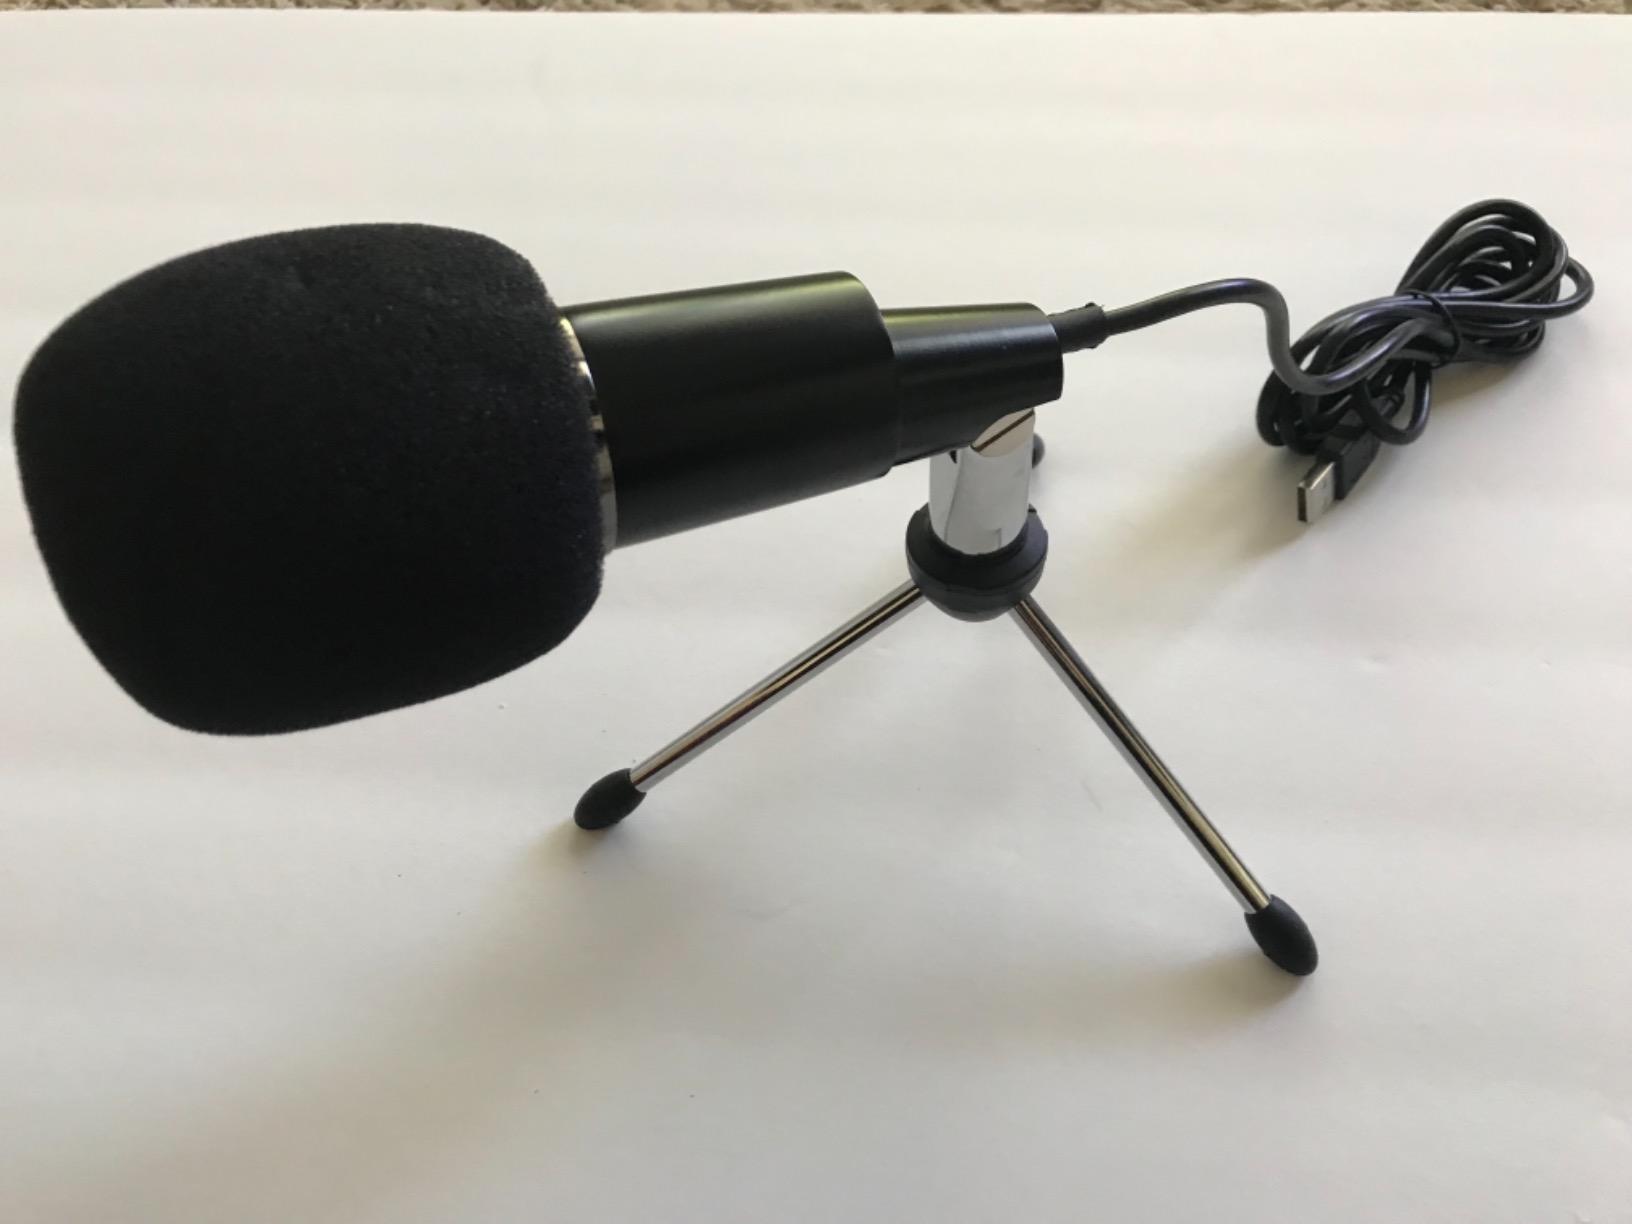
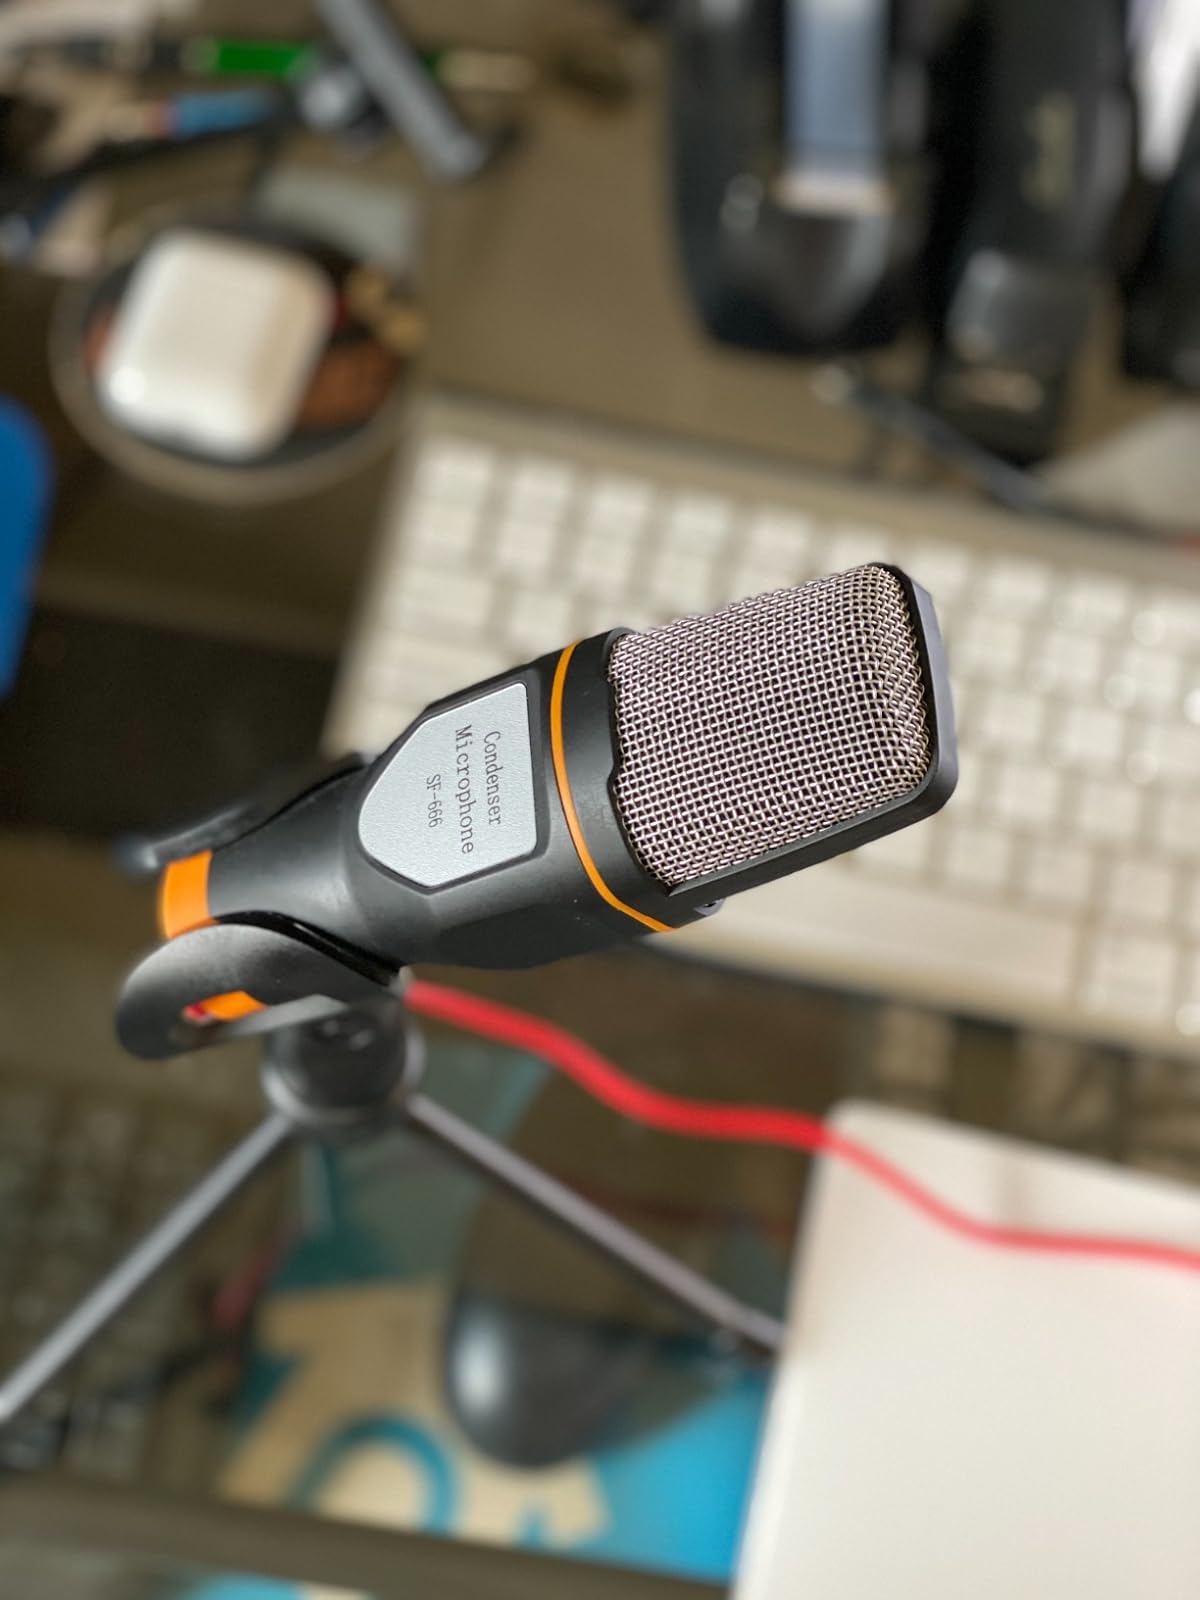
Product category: microphone
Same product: no